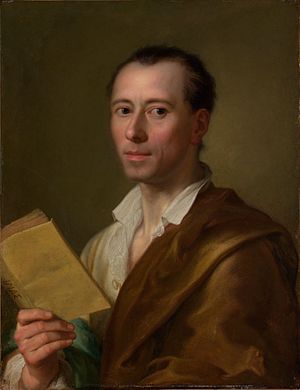
Johann Joachim Winckelmann
Portræt malet af Raphael Mengs.
Johann Joachim Winckelmann var en tysk kunsthistoriker og arkæolog. Han var pioner inden for klassicismen og var den første, der formulerede forskellen mellem græsk, hellenistisk og romersk kunst. Det var indflydelsen fra Winckelmann der var startskuddet til den klassicistiske bevægelse i slutningen af 1700-tallet. Virkningen af hans skrifter havde været med til at forme den nye arkæologiske videnskab og kunsthistorie. De var desuden en markant inspiration for den vesteuropæiske malerkunst, billedkunst, litteratur og endda filosofi.